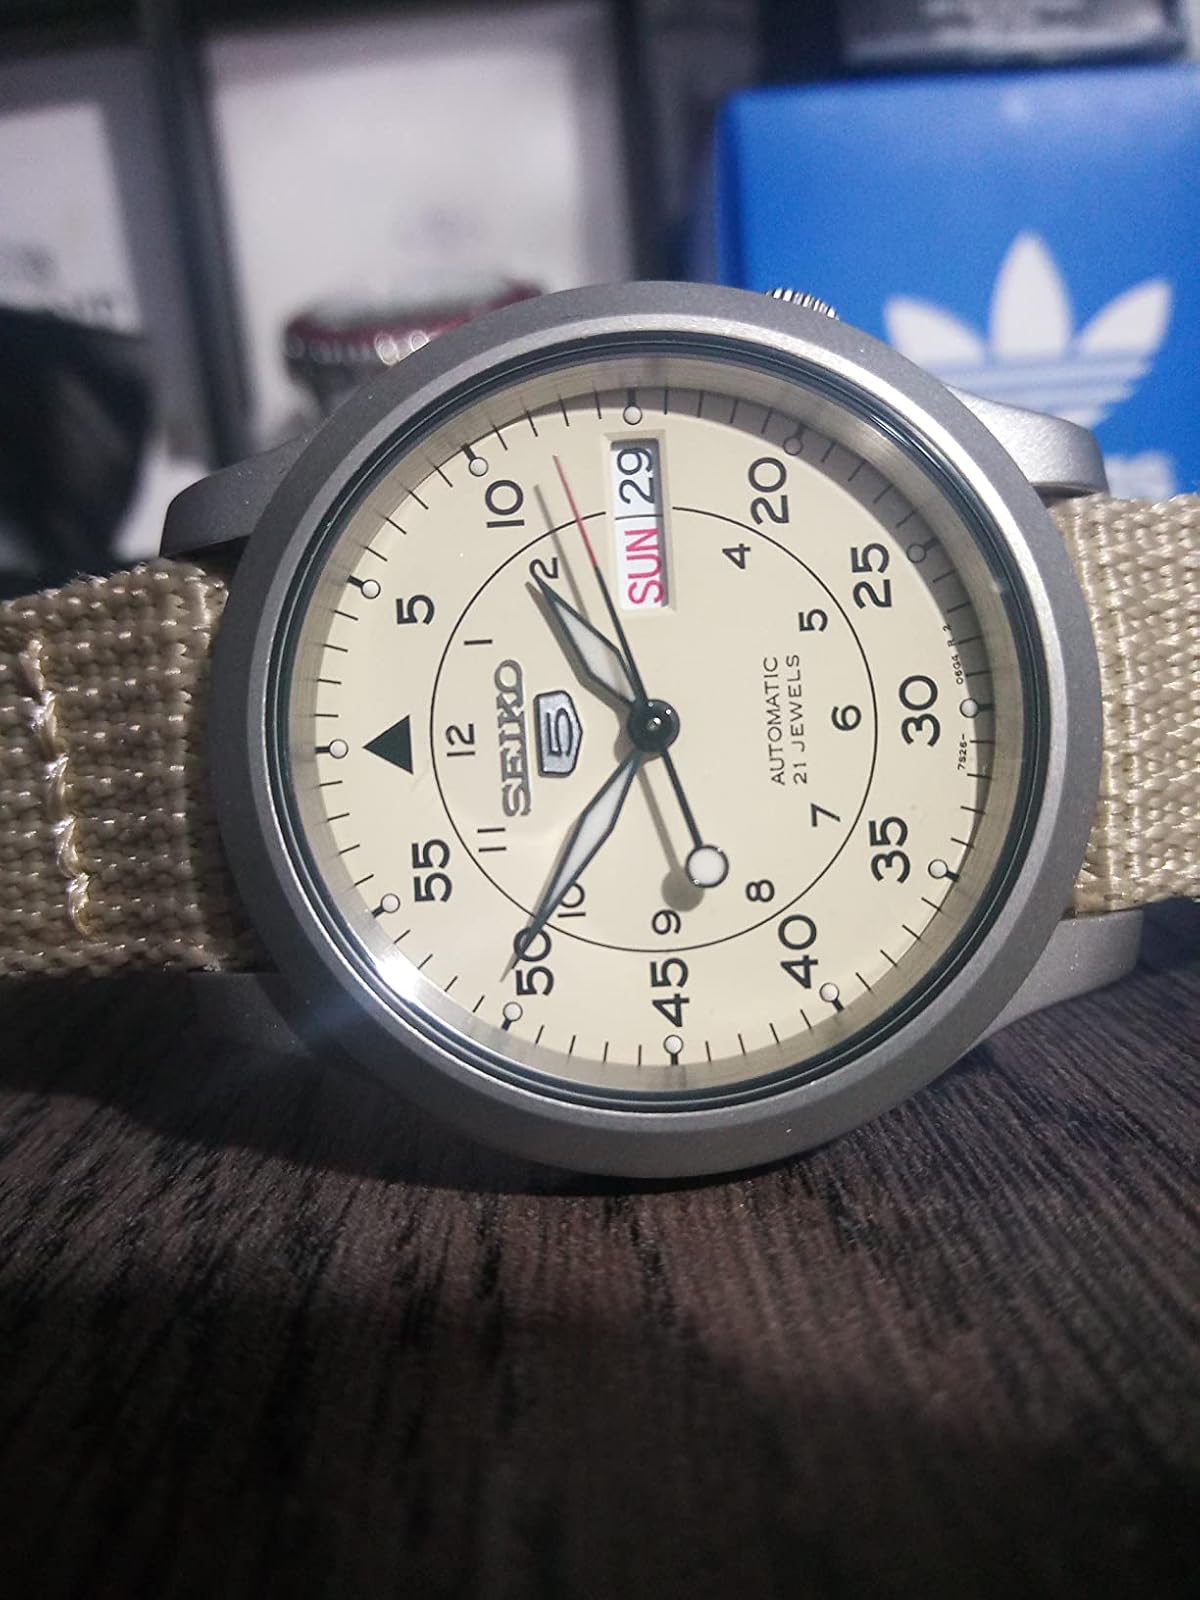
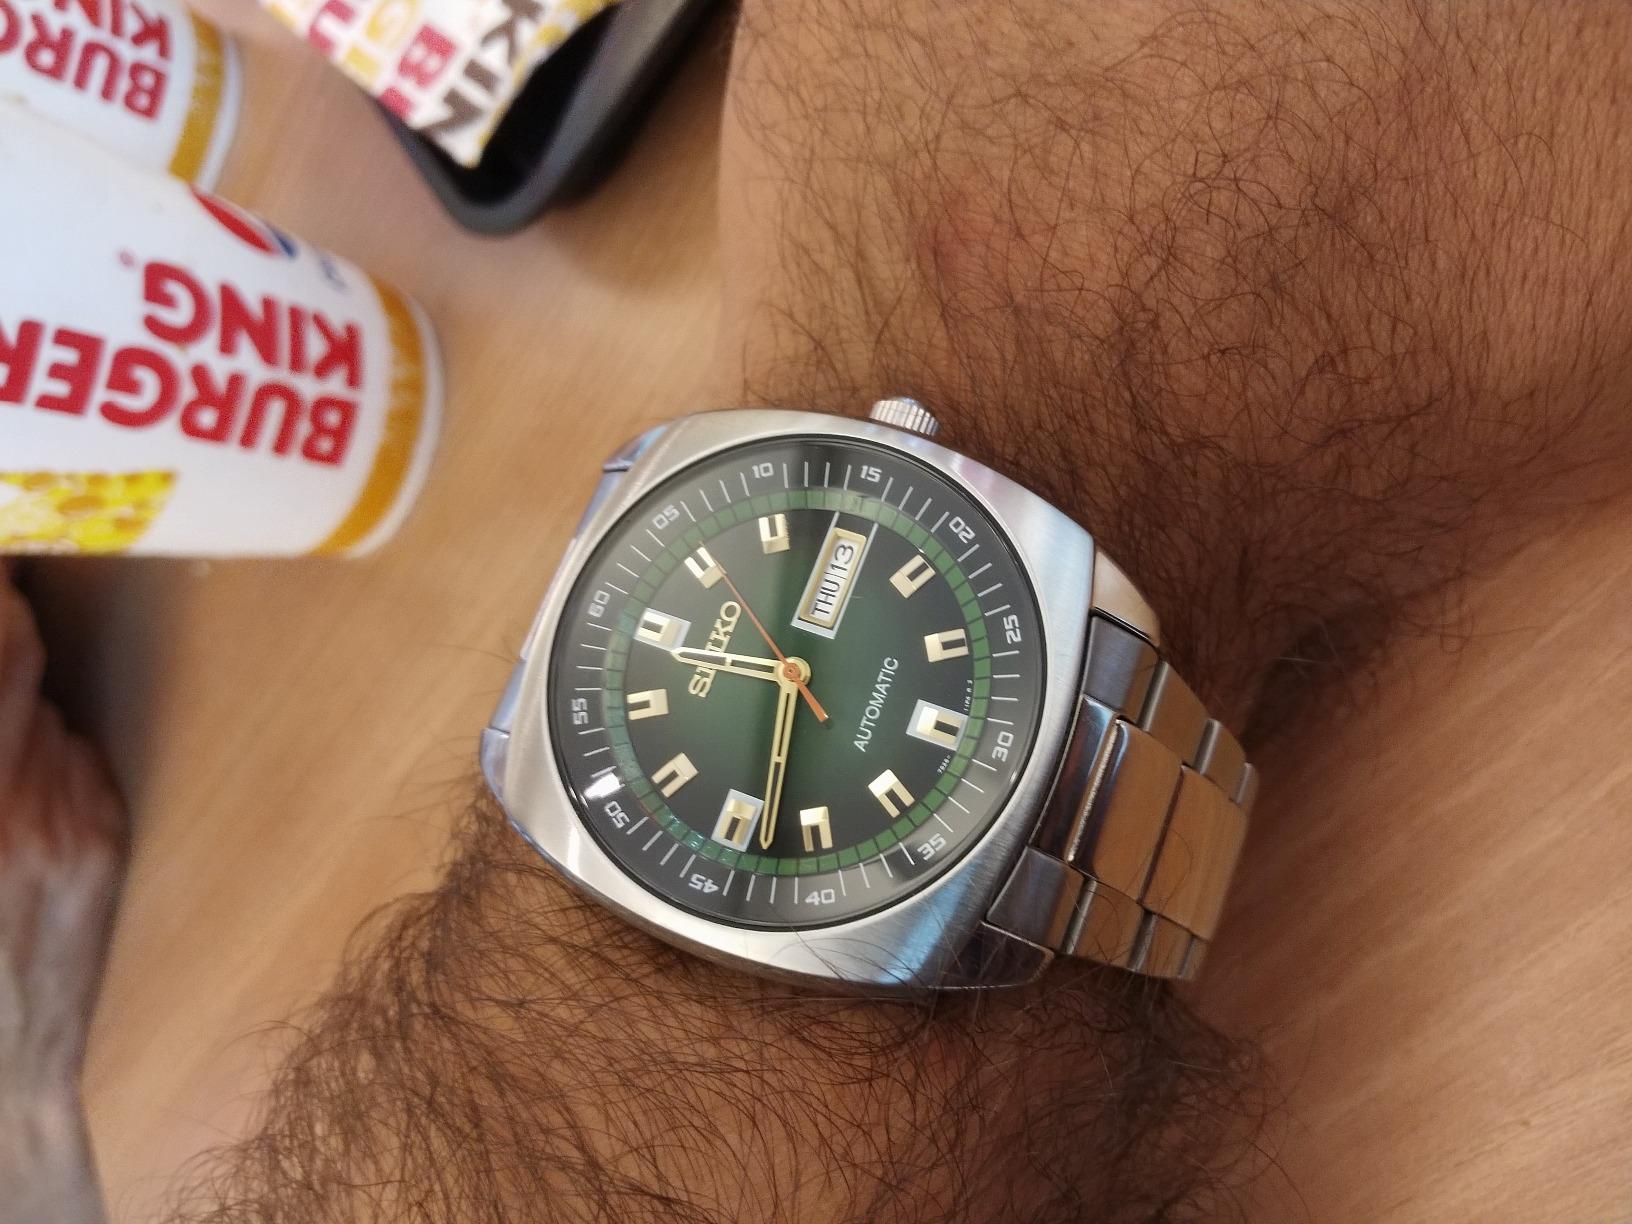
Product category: accessories_watch
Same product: no